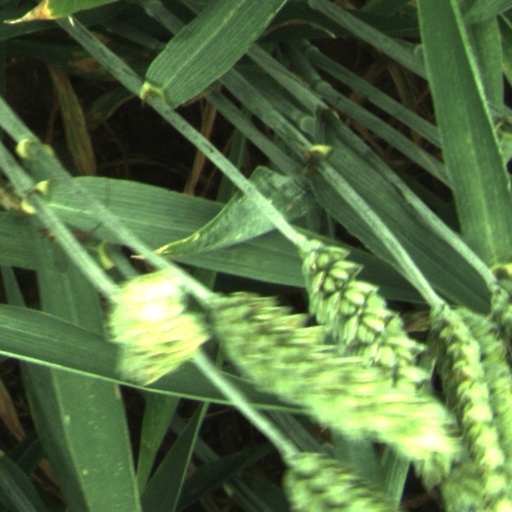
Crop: wheat